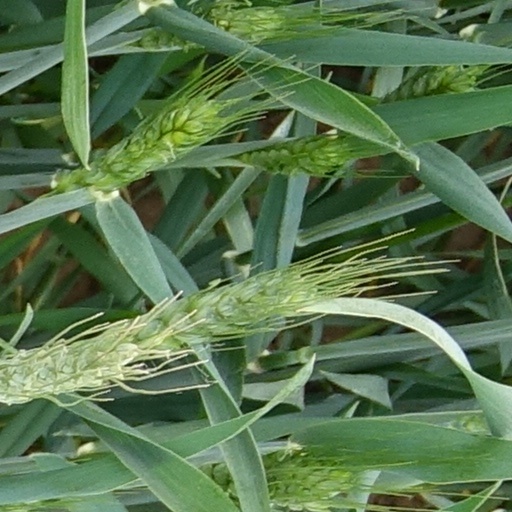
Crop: wheat